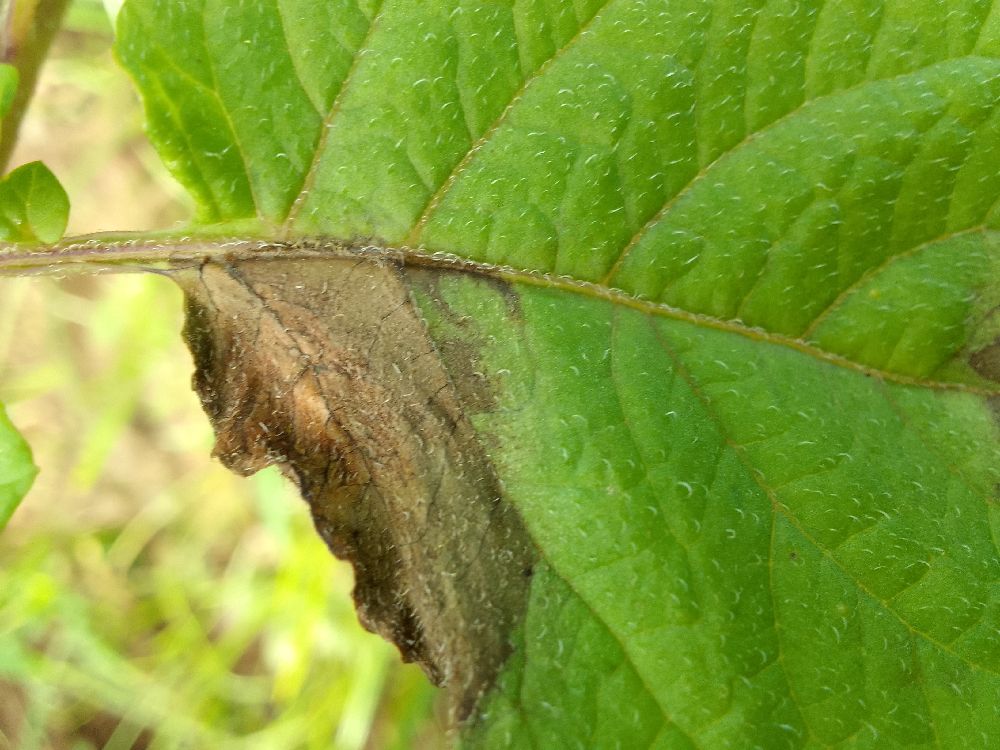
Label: Late blight